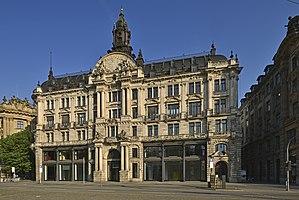
La Bernheimer-Haus, également connue sous le nom de palais Bernheimer, est un bâtiment résidentiel et commercial situé sur la Lenbachplatz à Munich. Le bâtiment a été construit en 1888-1889 par l'architecte Friedrich von Thiersch en style néo-baroque, ce qui fait du bâtiment l'un des premiers du genre et plus tard le plus influent des autres bâtiments de son type à Munich. Le bâtiment est protégé comme patrimoine culturel.